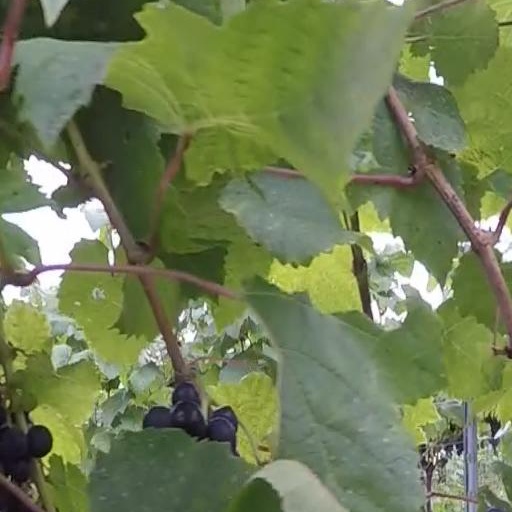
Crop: grape